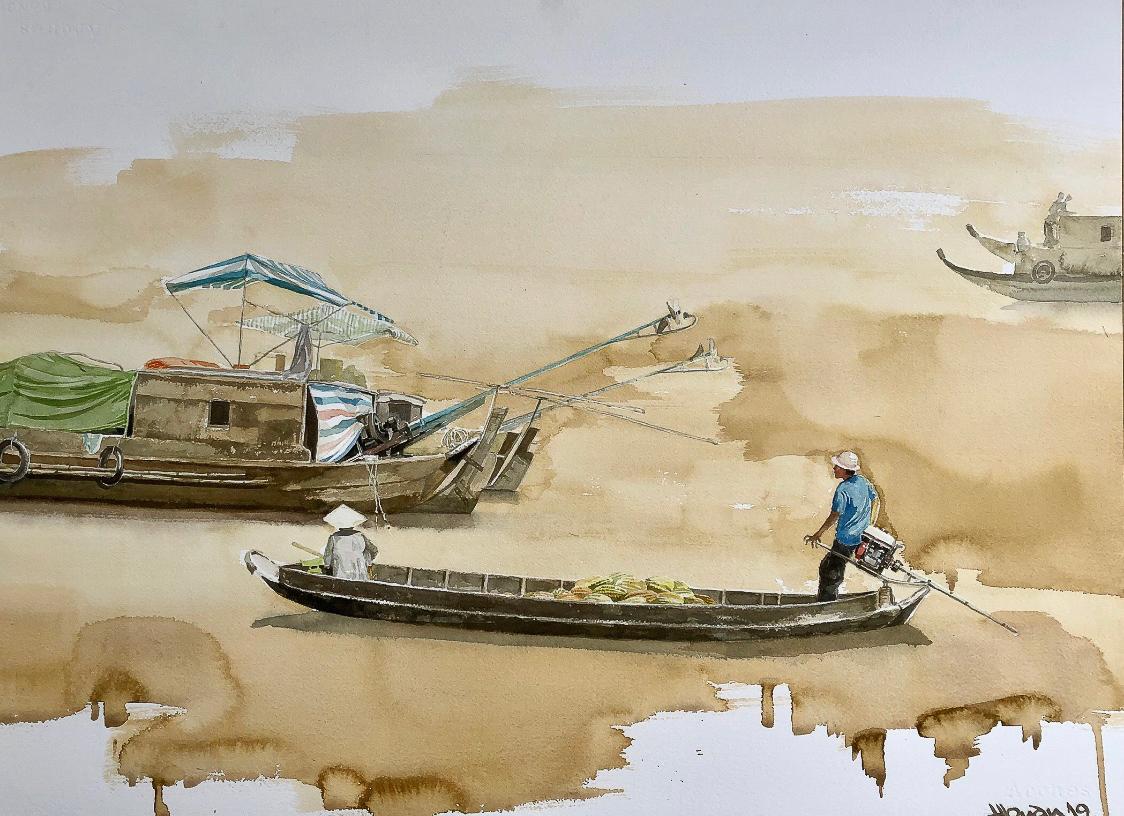
có cảnh những con thuyền trên sông xuất hiện ở trong bức tranh